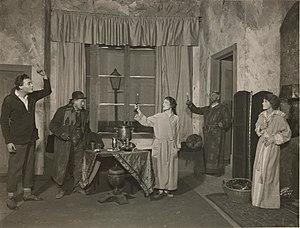
Thomas Wheeler Kane, connu comme Whitford Kane, né le 30 janvier 1881 à Larne et mort le 17 décembre 1956 à New York, est un acteur américain d'origine nord-irlandaise.